Gadsar Lake

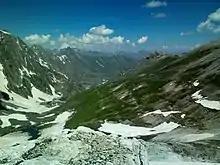
Gadsar Lake from the Gadsar Pass at mount Vishnu

"Gadsar" in Kashmiri means "the lake of fishes", a natural habitat of trout and other types of fish including brown trout. "Yemsar" means '"Lake of Yama'". The lake freezes from November to April and is mostly covered by snow during these months, and floating icebergs are seen even in summer. It is surrounded by alpine meadows full of various kinds of wild alpine flowers, therefore, the lake is also called "the 'Valley of Flowers"'. The lake is mainly fed by the melting of glaciers. The Lake outflows through a stream flowing north-westwards that joins the Kishanganga River at Tulail.